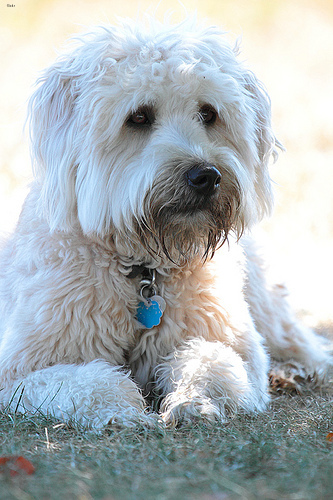
Animal: dog
Breed: wheaten_terrier